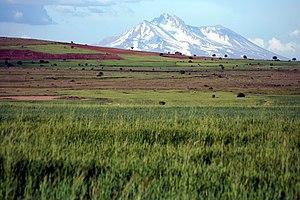
Vue d'une montagne enneigée en été en Cappadoce.